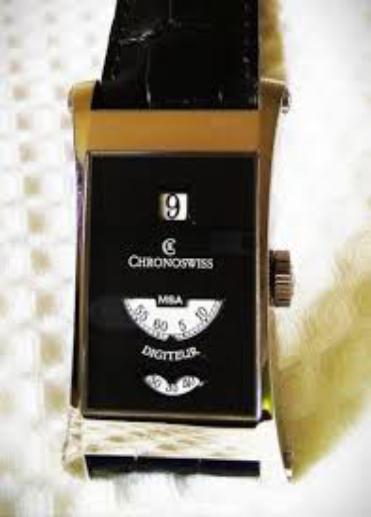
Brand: Chronoswiss-2
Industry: Electronic